Enquête sur la monarchie

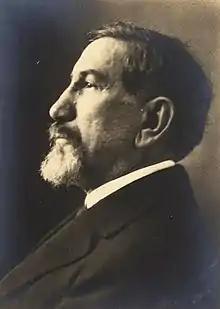
Charles Maurras (1868-1952).

For Maurras, heredity is the keystone of the monarchy. According to him, "monarchical institutions always ensure the best possible government, whatever the virtues of the heir to the throne." Independently of the qualities of the kings, who "were not more often than not exceptional men", heredity would dispose the sovereign to fortify the nation. It would therefore be the monarchical heredity itself which would guarantee the good government of the country because France would become the patrimony of a family whose king will always have "a fundamental interest in governing well". Heredity would allow a fusion of "the identity of the interests of a national dynasty with the very interests of the nation". By atavism, the king, custodian of this heritage, would thus have every interest in preserving it and making it bear fruit for his successors.Heredity also predisposes Dauphins to the exercise of the "king's profession" by the education received from an early age. Moreover, heredity would also free from the political instability caused by the party system.